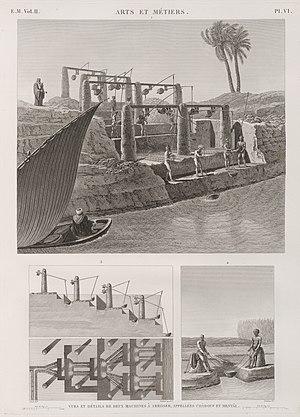
Le chadouf est un appareil à bascule servant à puiser l'eau d'un puits, d'un point d'eau ou d'un cours d'eau. Il est employé en zone d'agriculture irriguée.
La Commission des sciences et des arts est créée le 16 mars 1798 avec comme but d'accompagner le général Bonaparte dans sa Campagne d'Égypte. La tâche de la commission n'est pas militaire, mais scientifique. Les savants qui forment la commission sont chargés de faire une étude encyclopédique de l'Égypte : les antiquités, l'histoire naturelle, la géographie et l'état actuel du pays, en prévision d'une occupation de longue durée par la France.